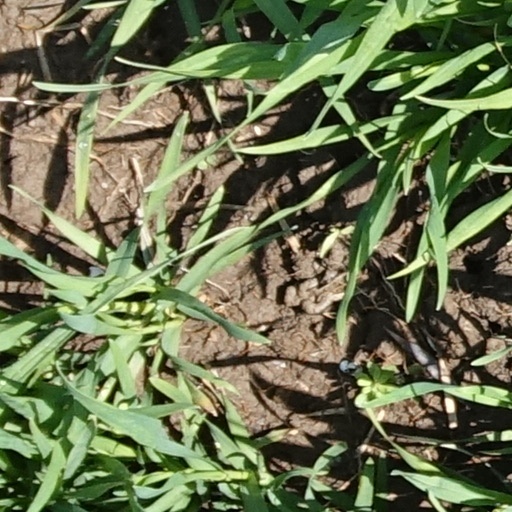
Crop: wheat